I Propose We Never See Each Other Again After Tonight

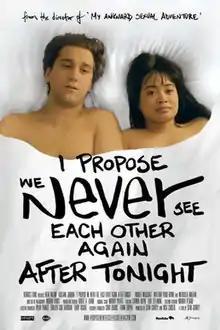
Film poster

I Propose We Never See Each Other Again After Tonight is a 2020 Canadian romantic comedy film directed by Sean Garrity. The film stars Kristian Jordan and Hera Nalam as Simon Friesen and Iris Dela Cruz, a man and woman in Winnipeg who meet when they both stop to help push a car out of the snow, and become a couple over the course of the film despite their initial lack of interest in each other.